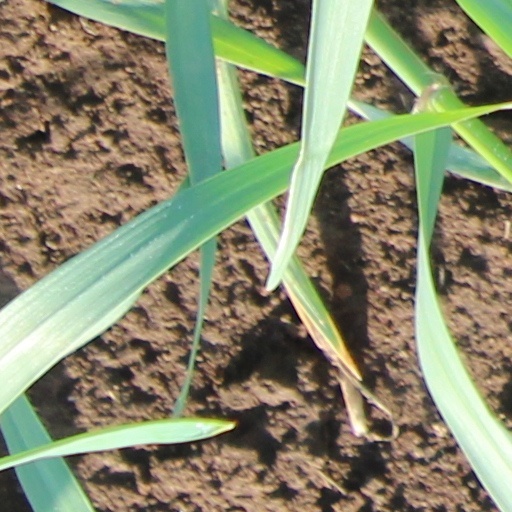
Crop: wheat